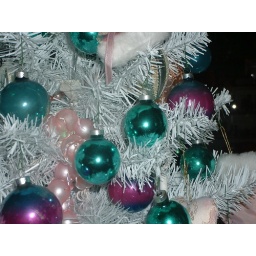
More angles of my kitchen Christmas tree decorated in pink & turquoise/aqua